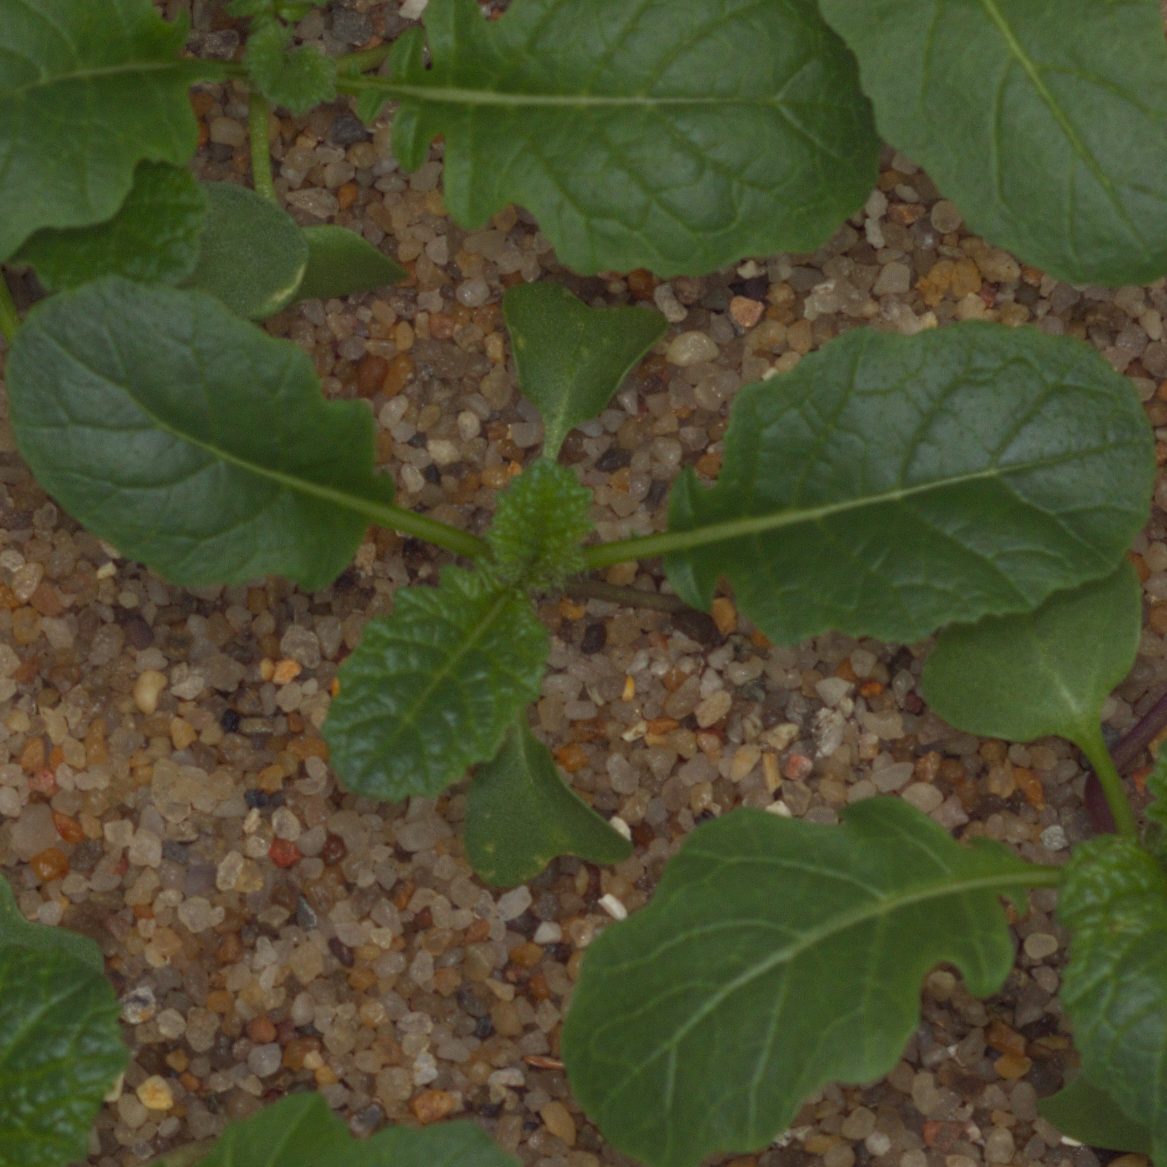
Label: charlock